Hōzanji Station

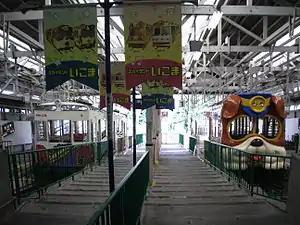
Platform for the Hozanji Line

is a funicular station in Ikoma, Nara Prefecture, Japan, on the Kintetsu Ikoma Cable Line.